Carrow Road

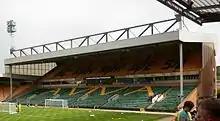
Looking towards The Barclay from The South Stand in 2011.

This end of the ground, closest to the River Wensum, was originally known as the "River End", a name that still persists among fans. The previous stand was demolished in April 1979 and its two-tiered replacement was completed in December 1979. The stand was officially named the Norwich & Peterborough Stand in the 1990s, after a sponsorship deal with the Norwich & Peterborough Building Society. An extra 160 seats were installed in the summer of 2010, bringing the capacity up to 6239 The stand was renamed the Regency Security Stand after a deal with Regency Security, the current security firm of the club.